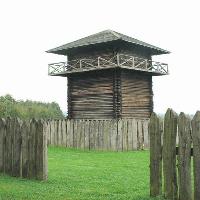
Weather: cloudy or overcast